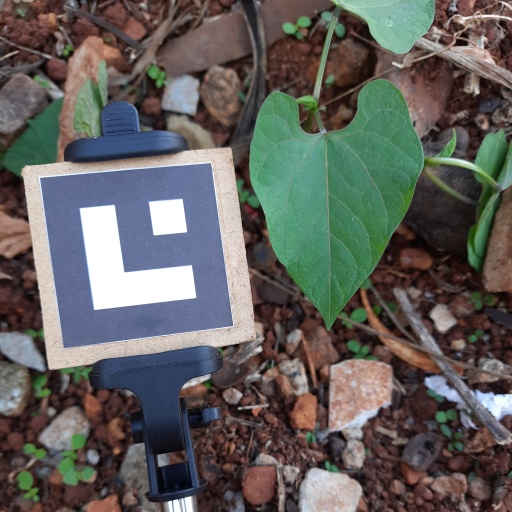
Observations: flat surface, no eating holes, under shade